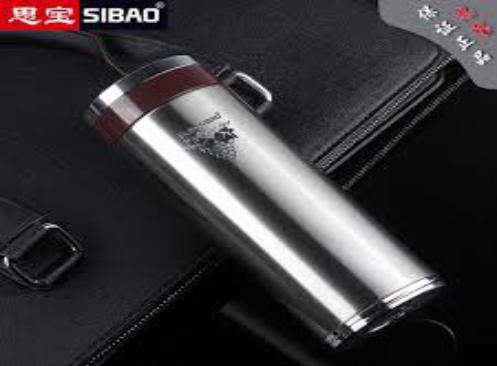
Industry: Necessities